Military history of Spain

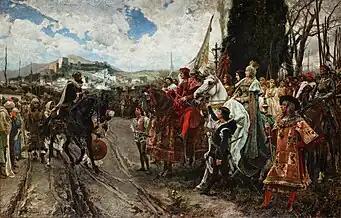
"La rendición de Granada" (1882) by Francisco Pradilla Ortiz, showing a romanticised version of the final act of the Spanish Reconquista under a unified Castile and Aragon.

Late medieval Spain was divided into the three Christian kingdoms of Navarre, Castile and Aragon, alongside the small, last remaining Islamic state of Granada. The civil wars and conflicts of the late 14th and early 15th century would result in the unification of the Christian kingdoms; combined with advances in naval technology, this would pave the way for the rise of Spain as a dominant European power.